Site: saxony
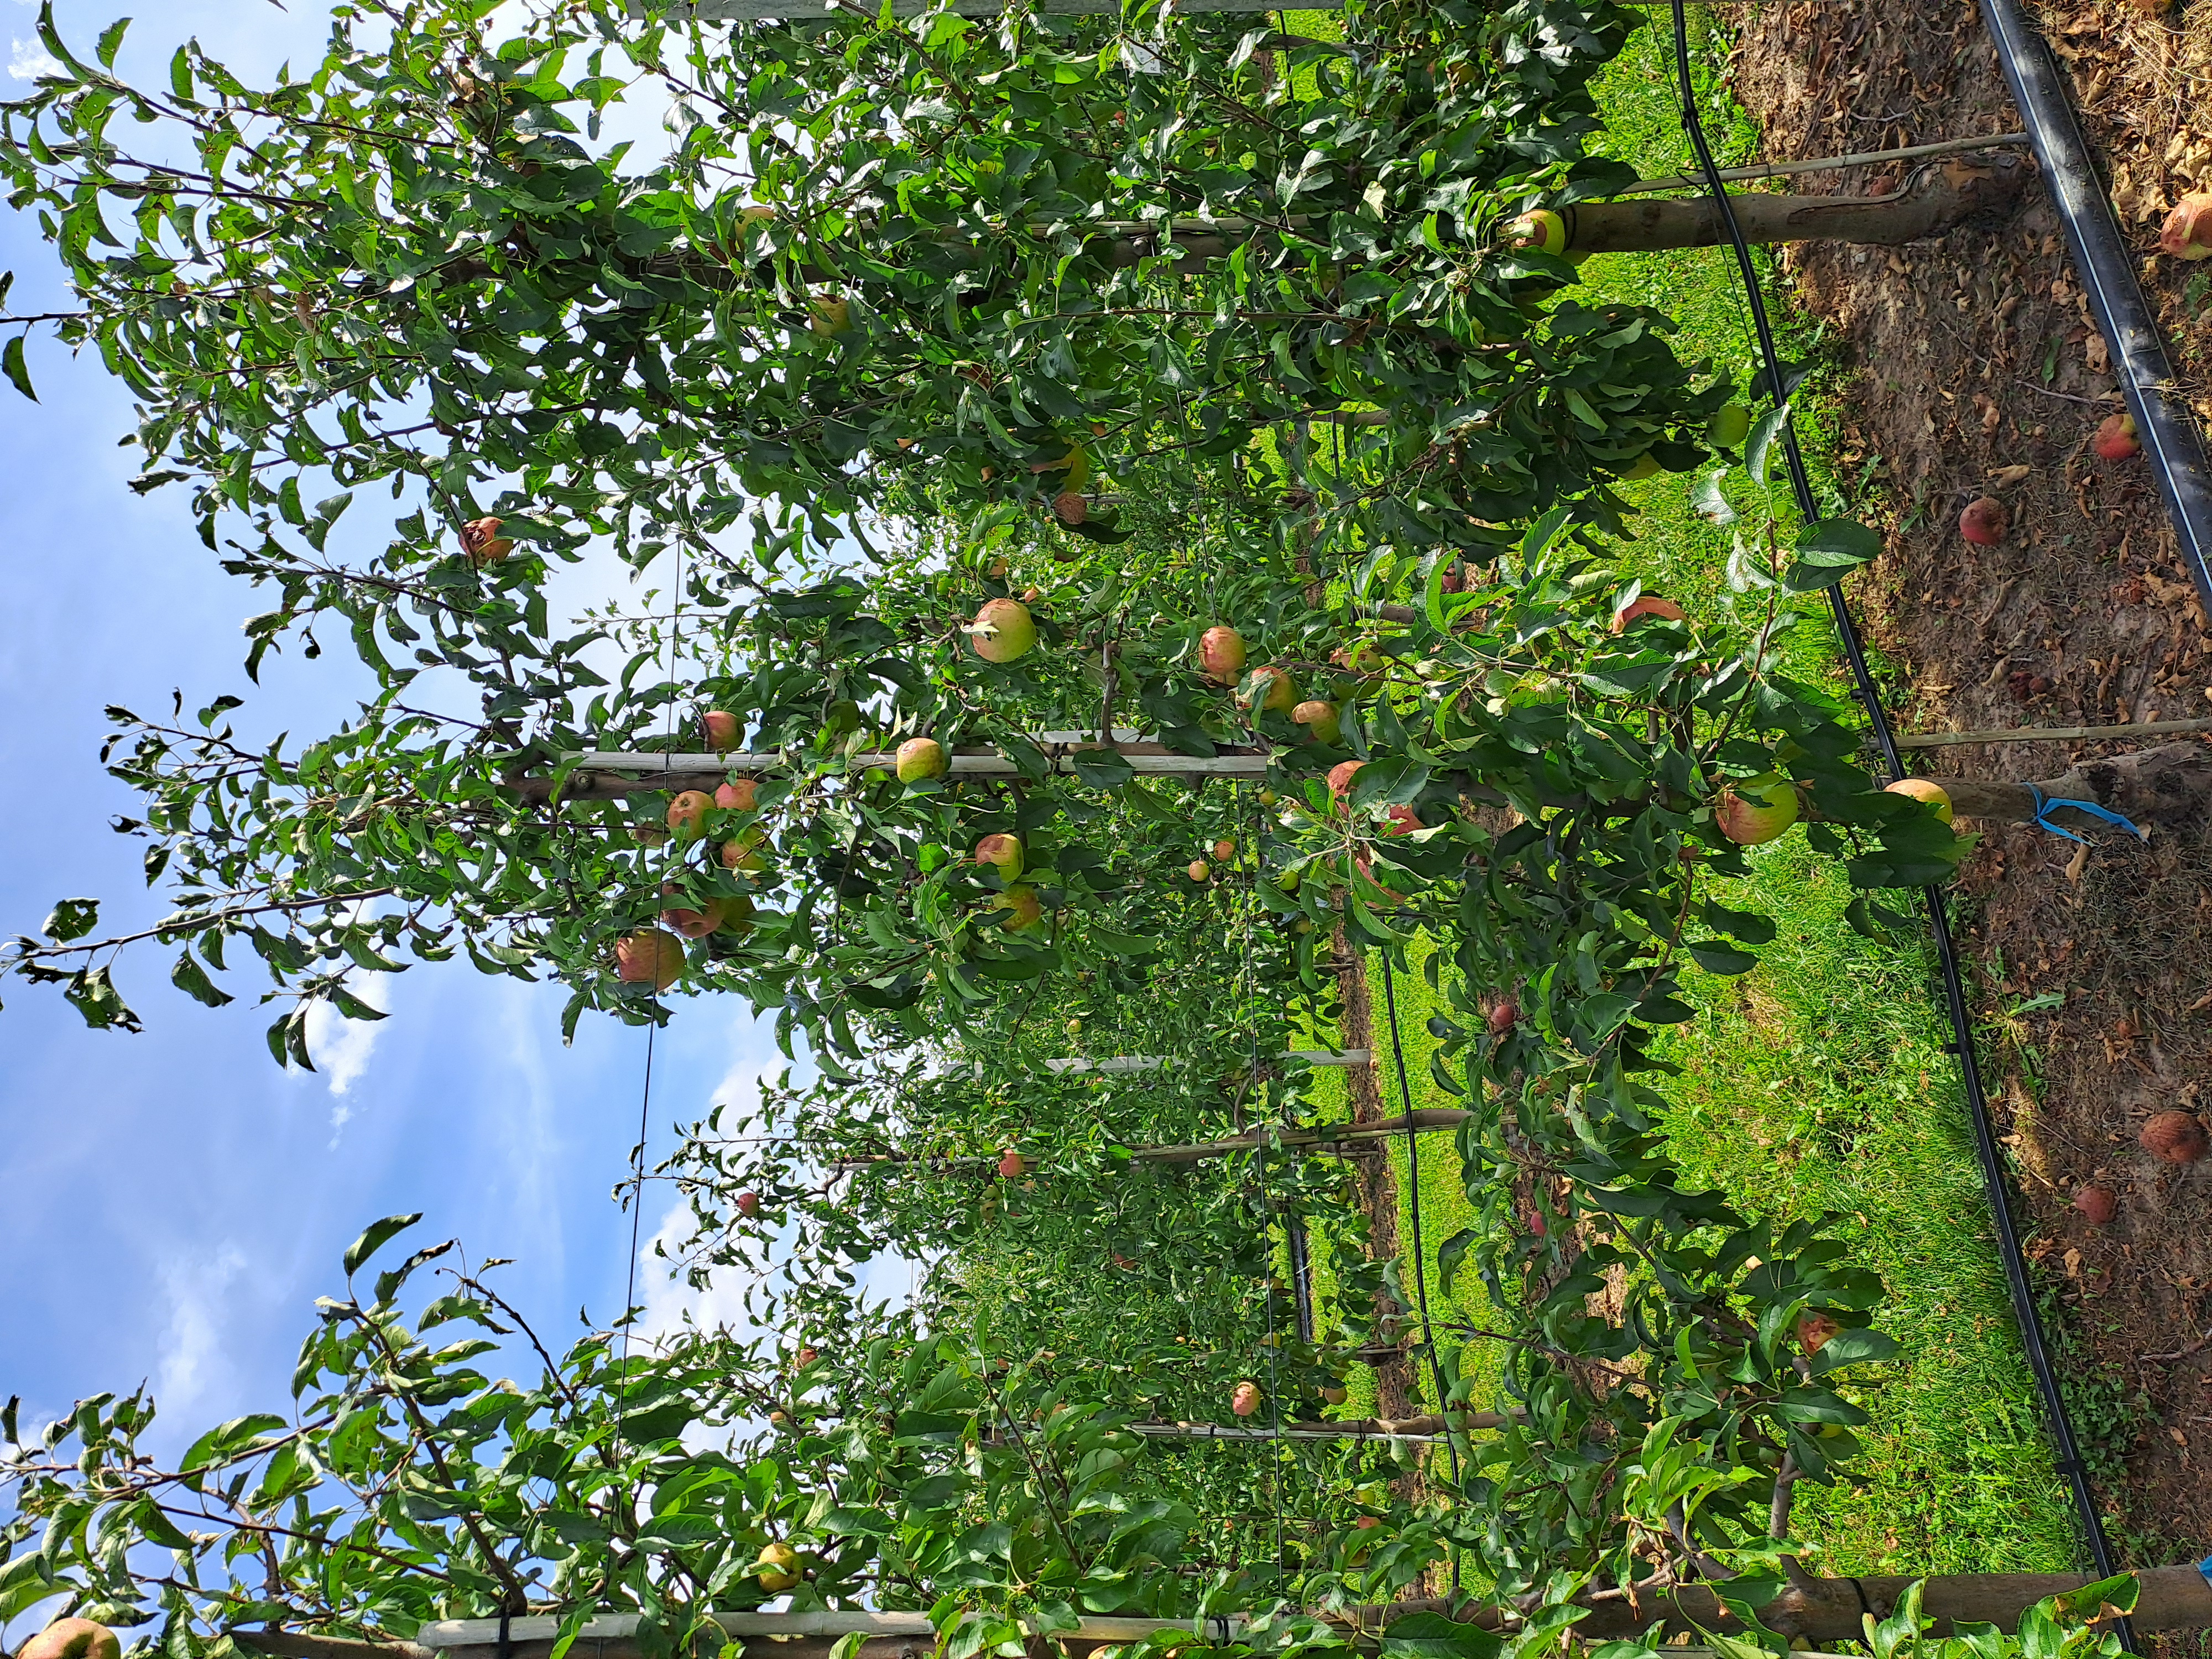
Growth stage (BBCH 85): Maturity of fruit and seed